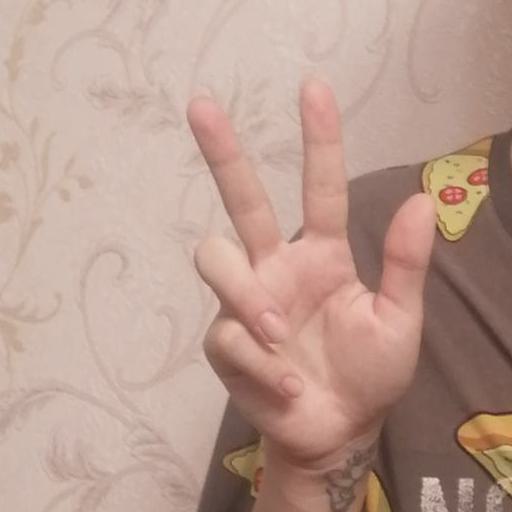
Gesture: three2